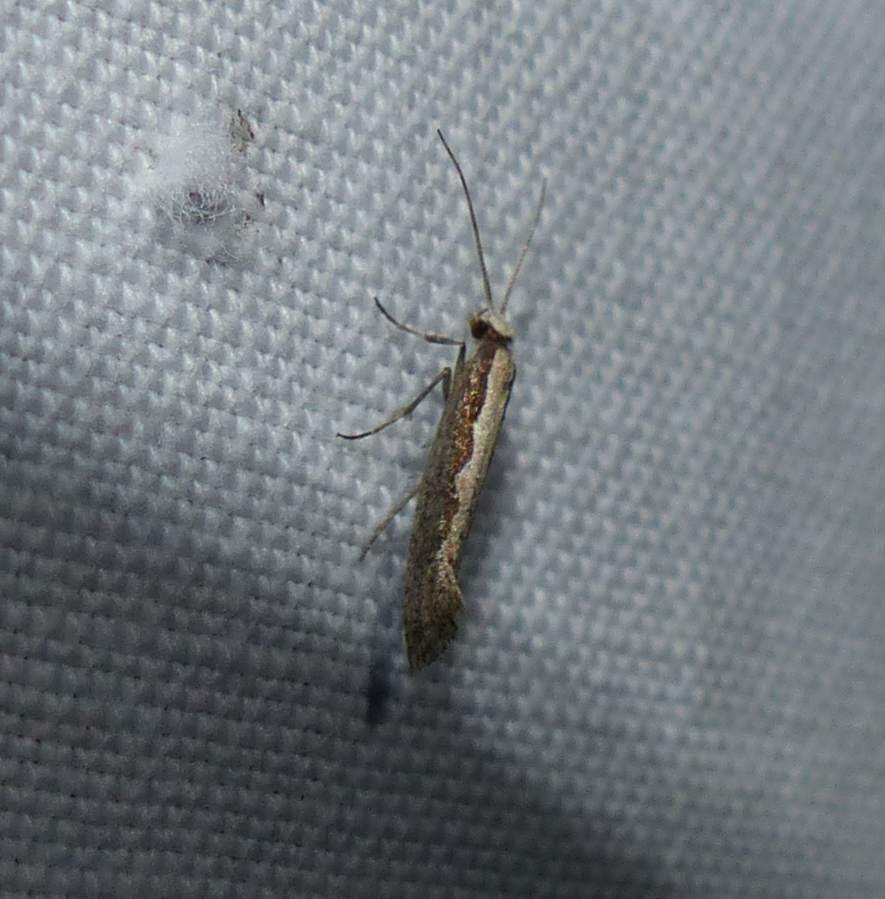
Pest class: diamondback_moth